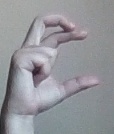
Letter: thal